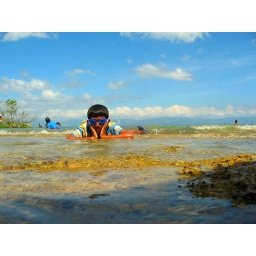
czn alal under the blue sky